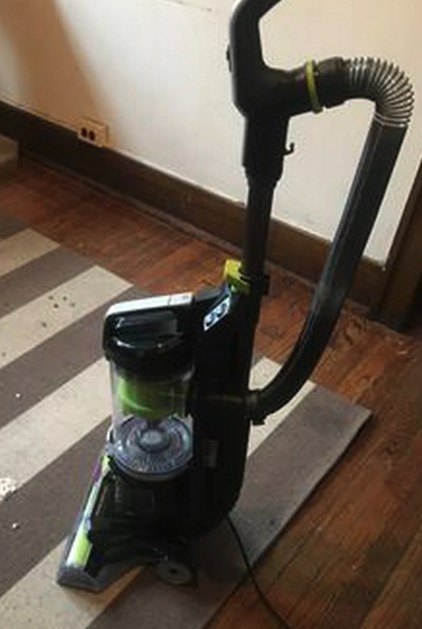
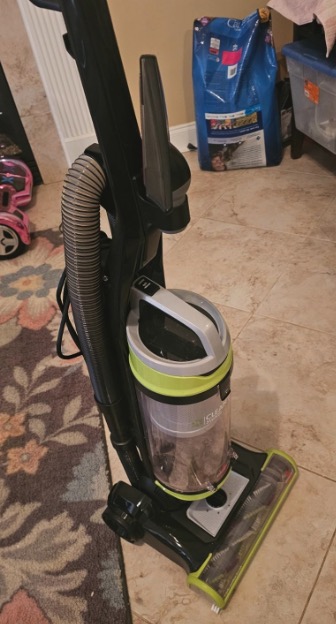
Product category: items_vacuum
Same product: no